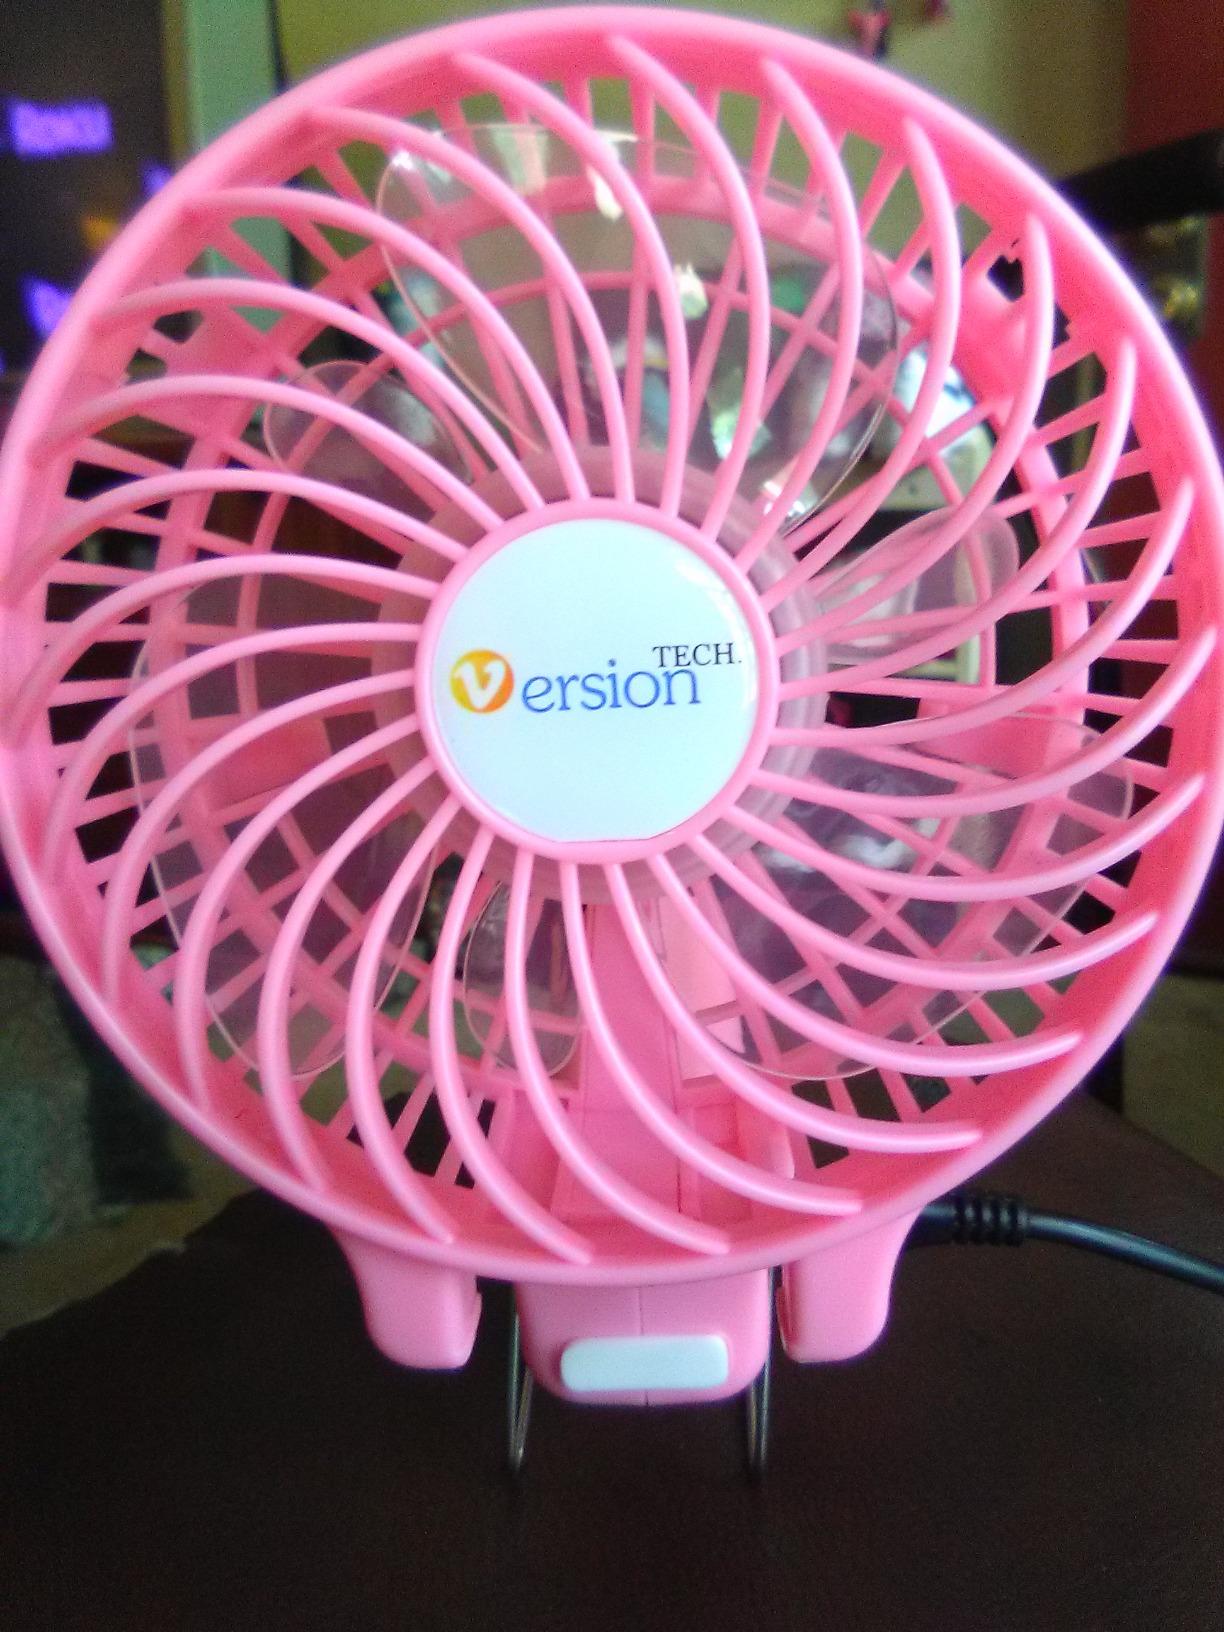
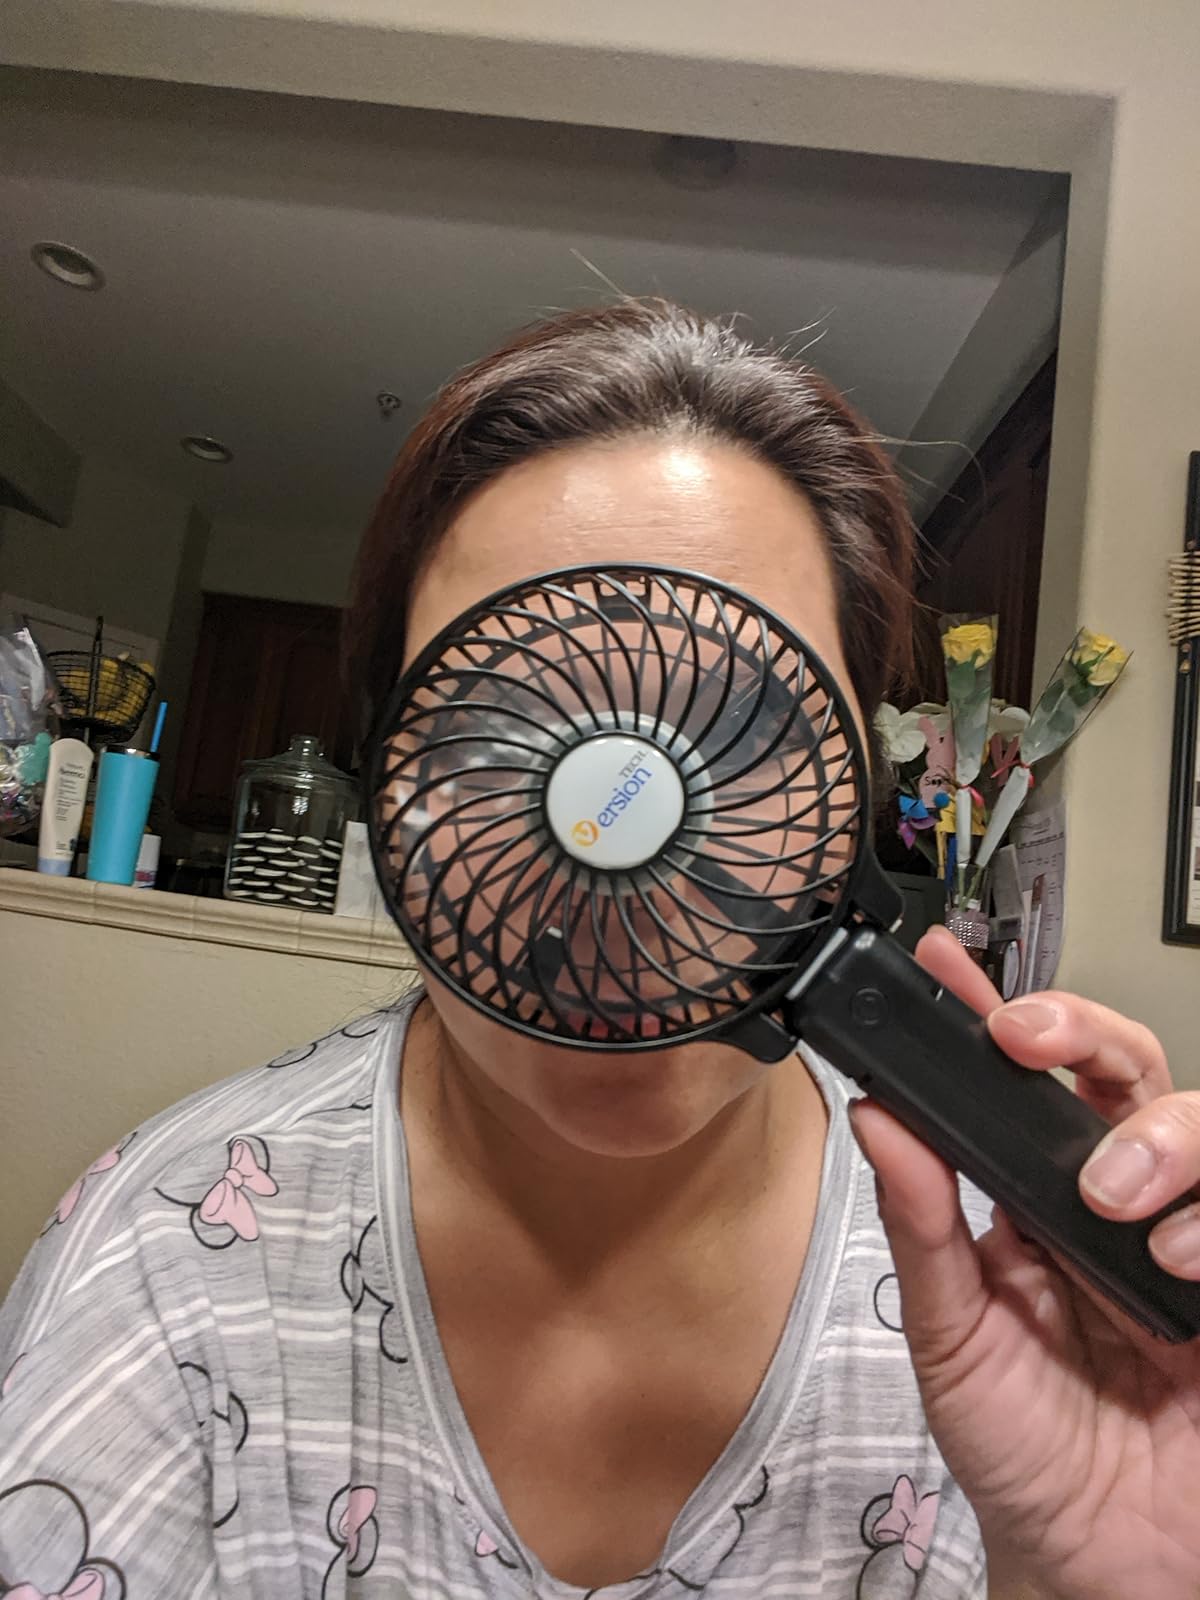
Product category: fan
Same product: no